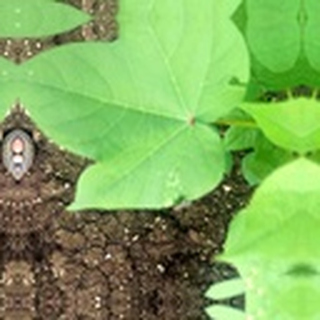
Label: healthy_cotton